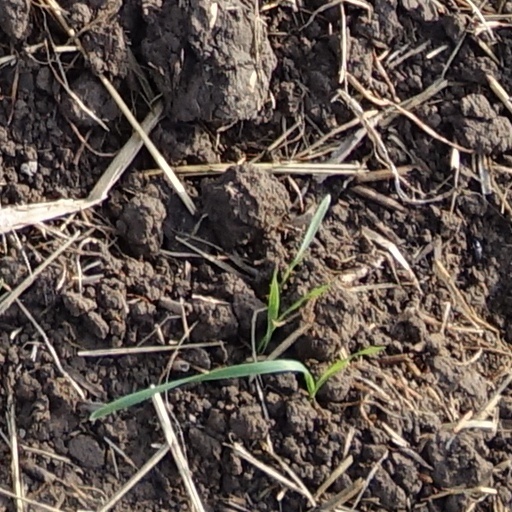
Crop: wheat